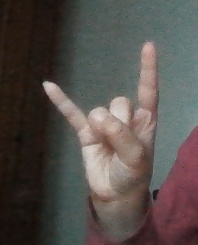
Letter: la